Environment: real
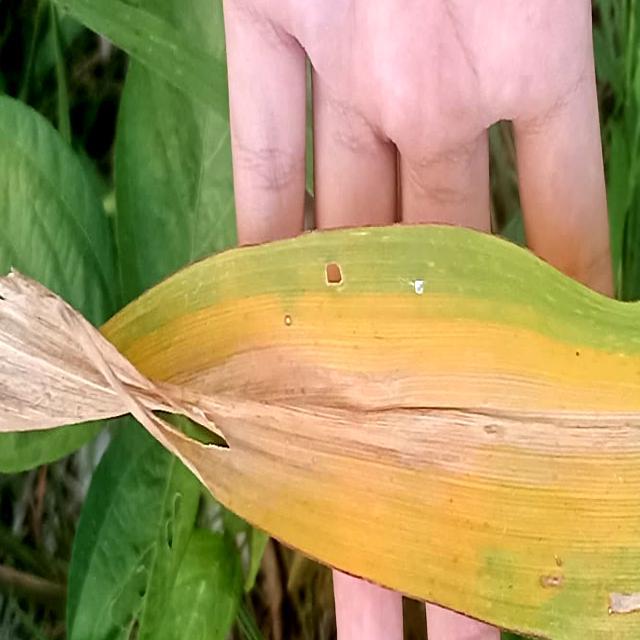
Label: nitrogen_deficiency